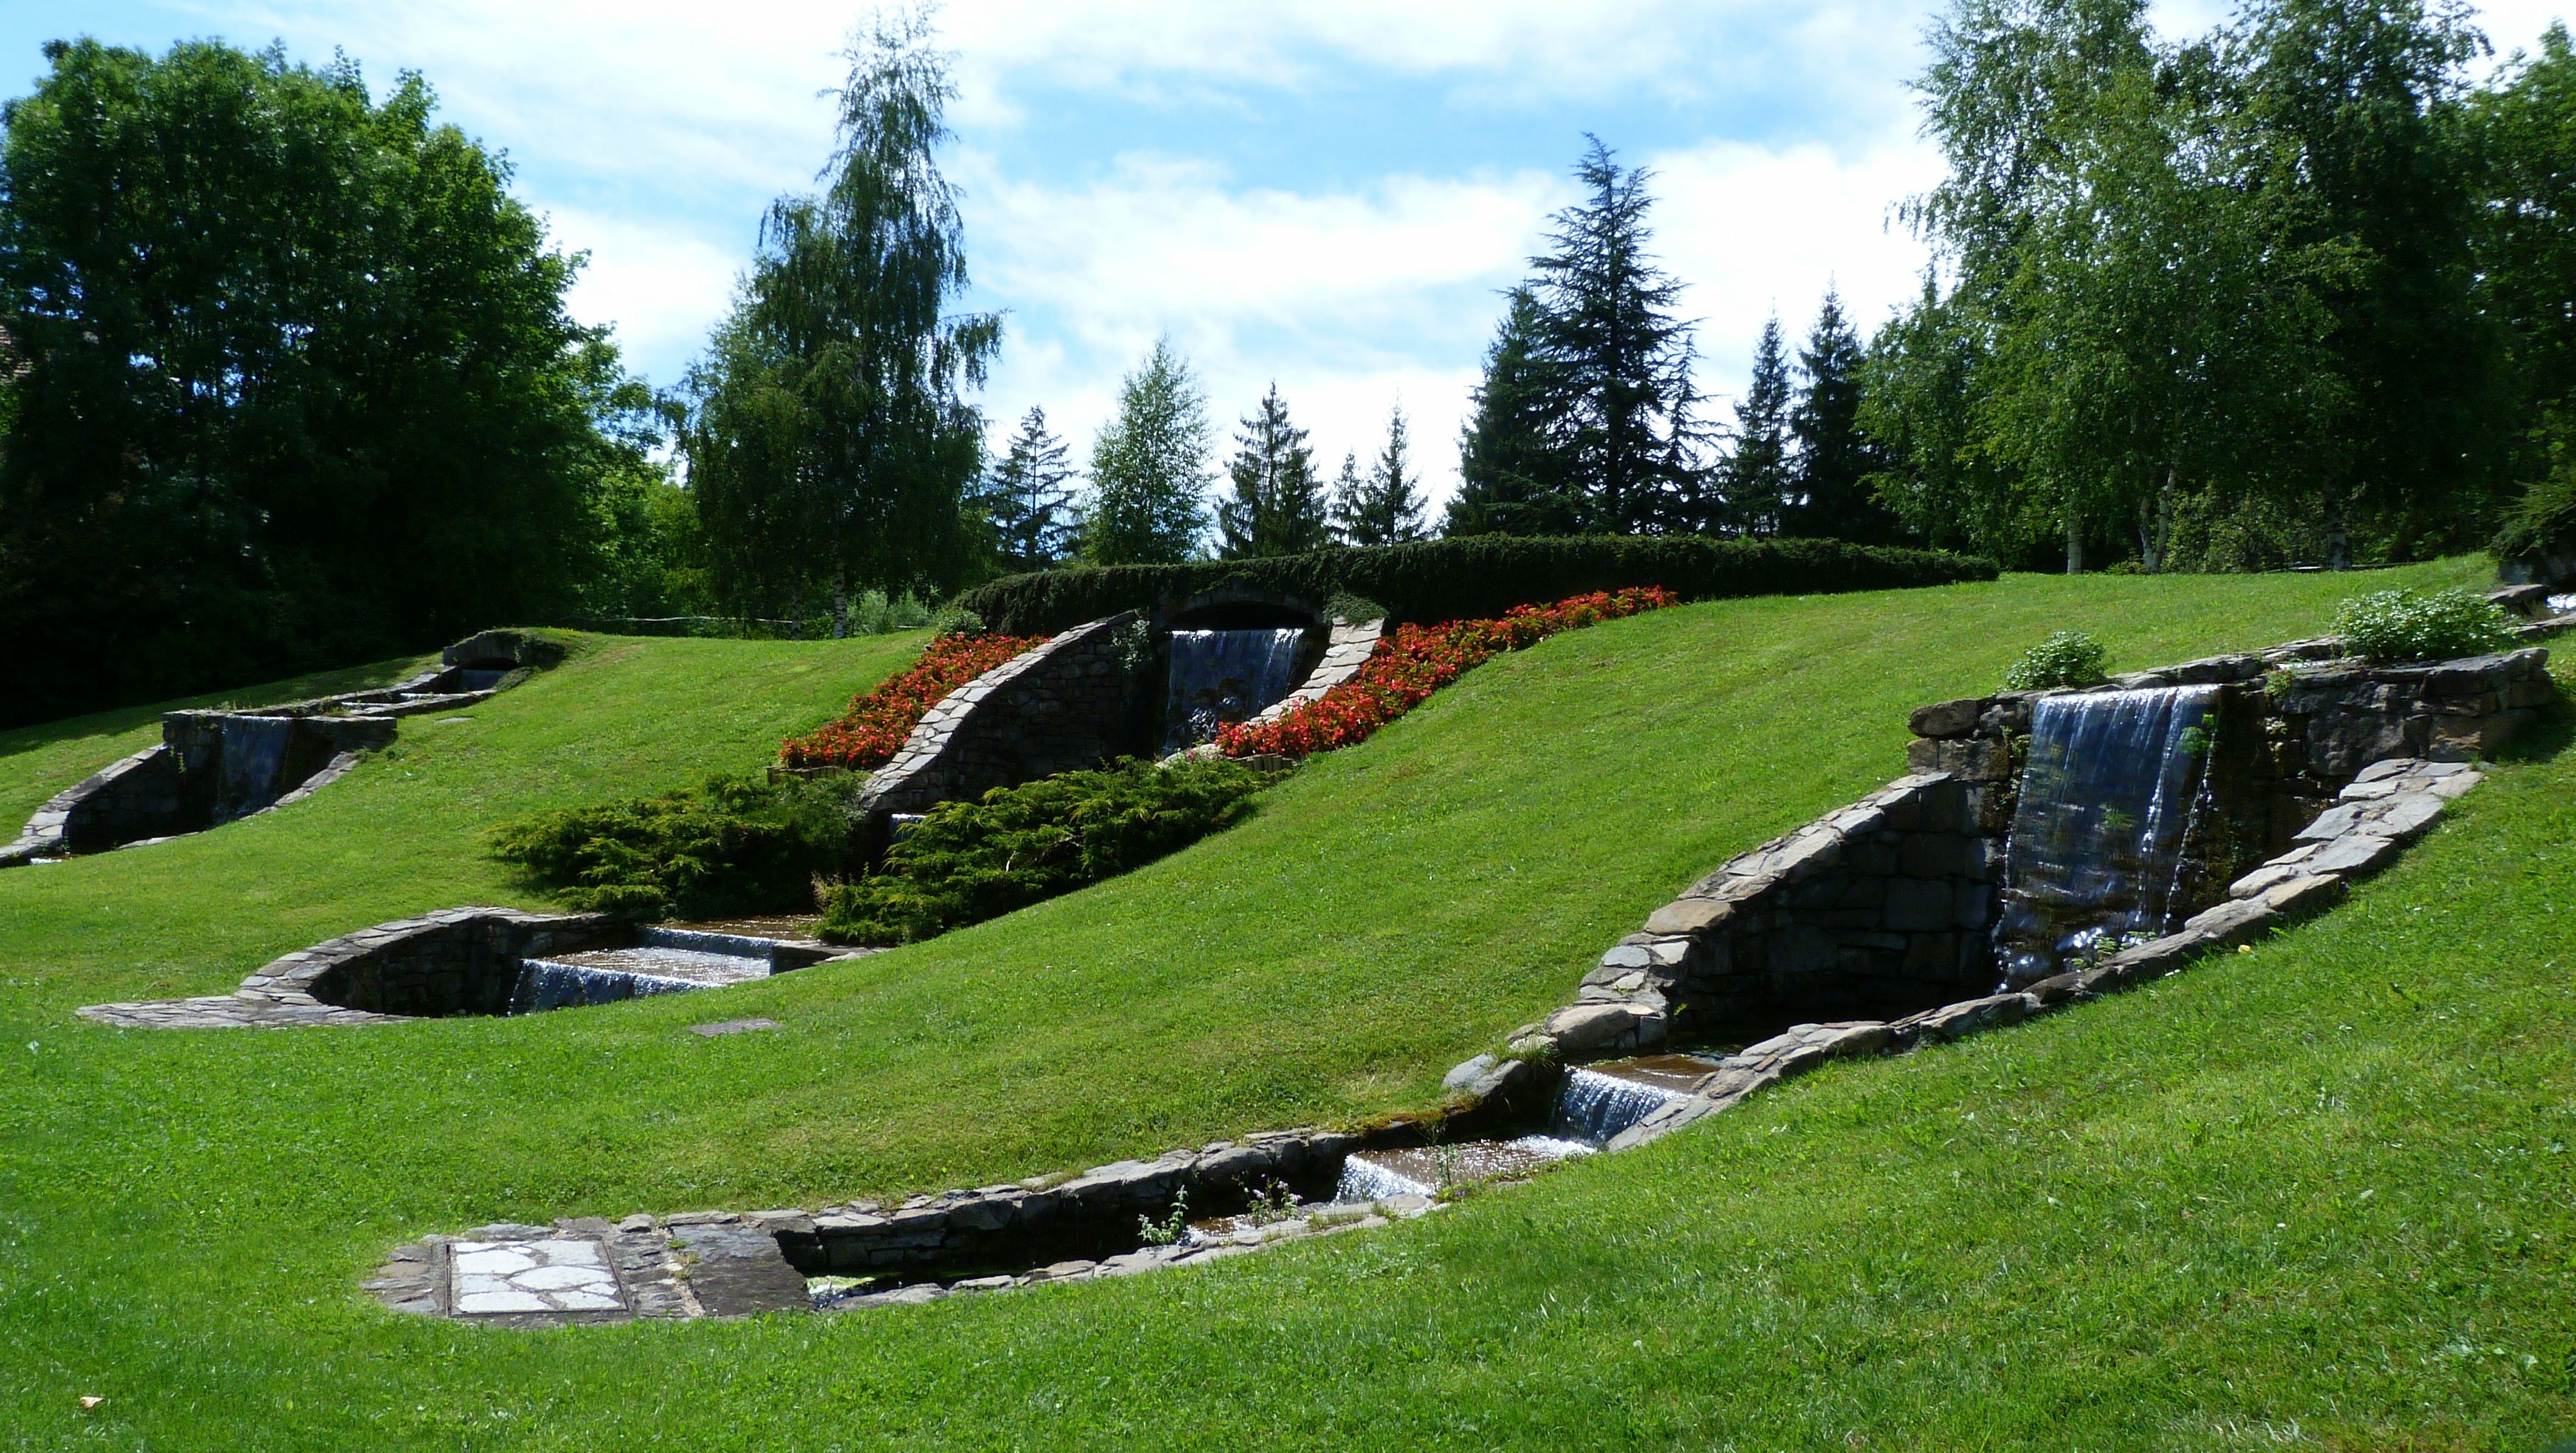
landscape, water, grass, structure, lawn, meadow, mountain range, green, golf course, golf club, fountains, estate, aerial photography, urban setting, sport venue